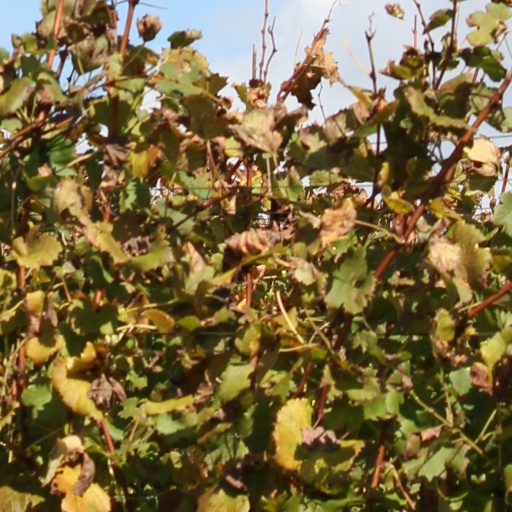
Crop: grape